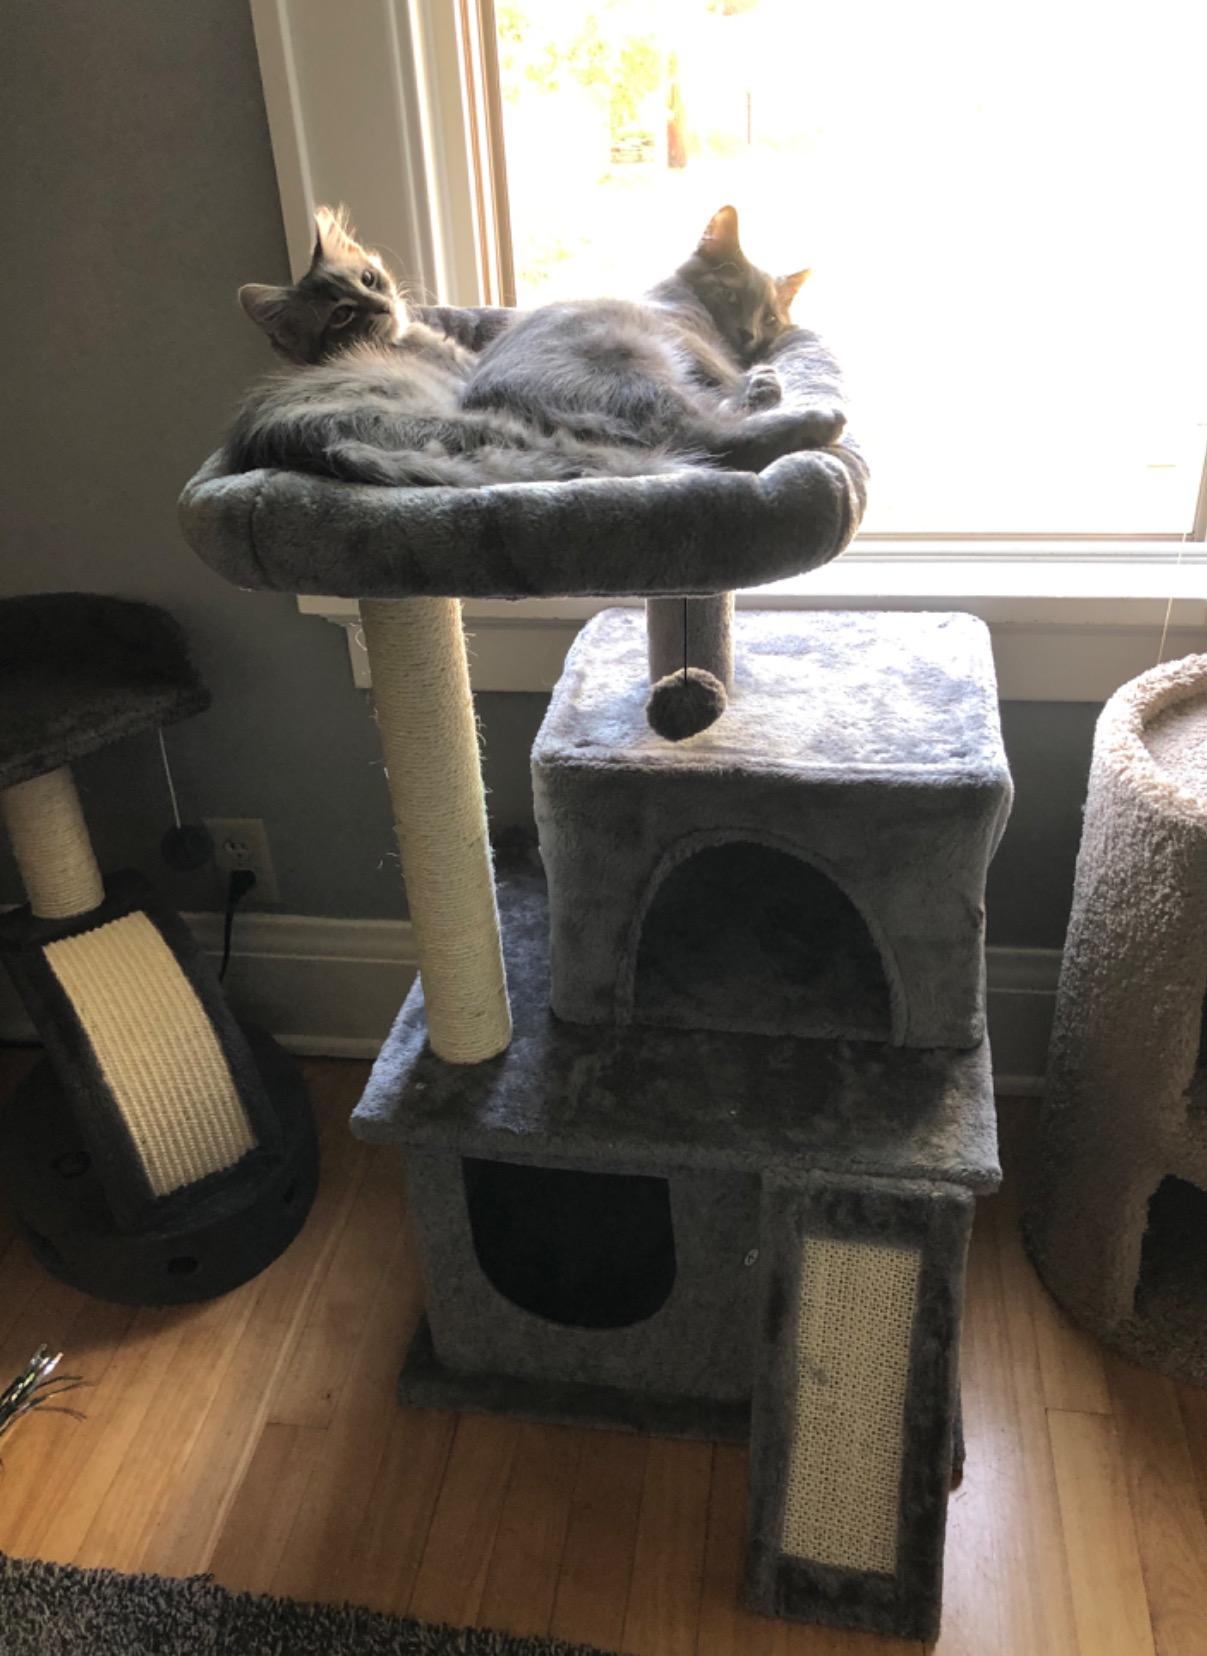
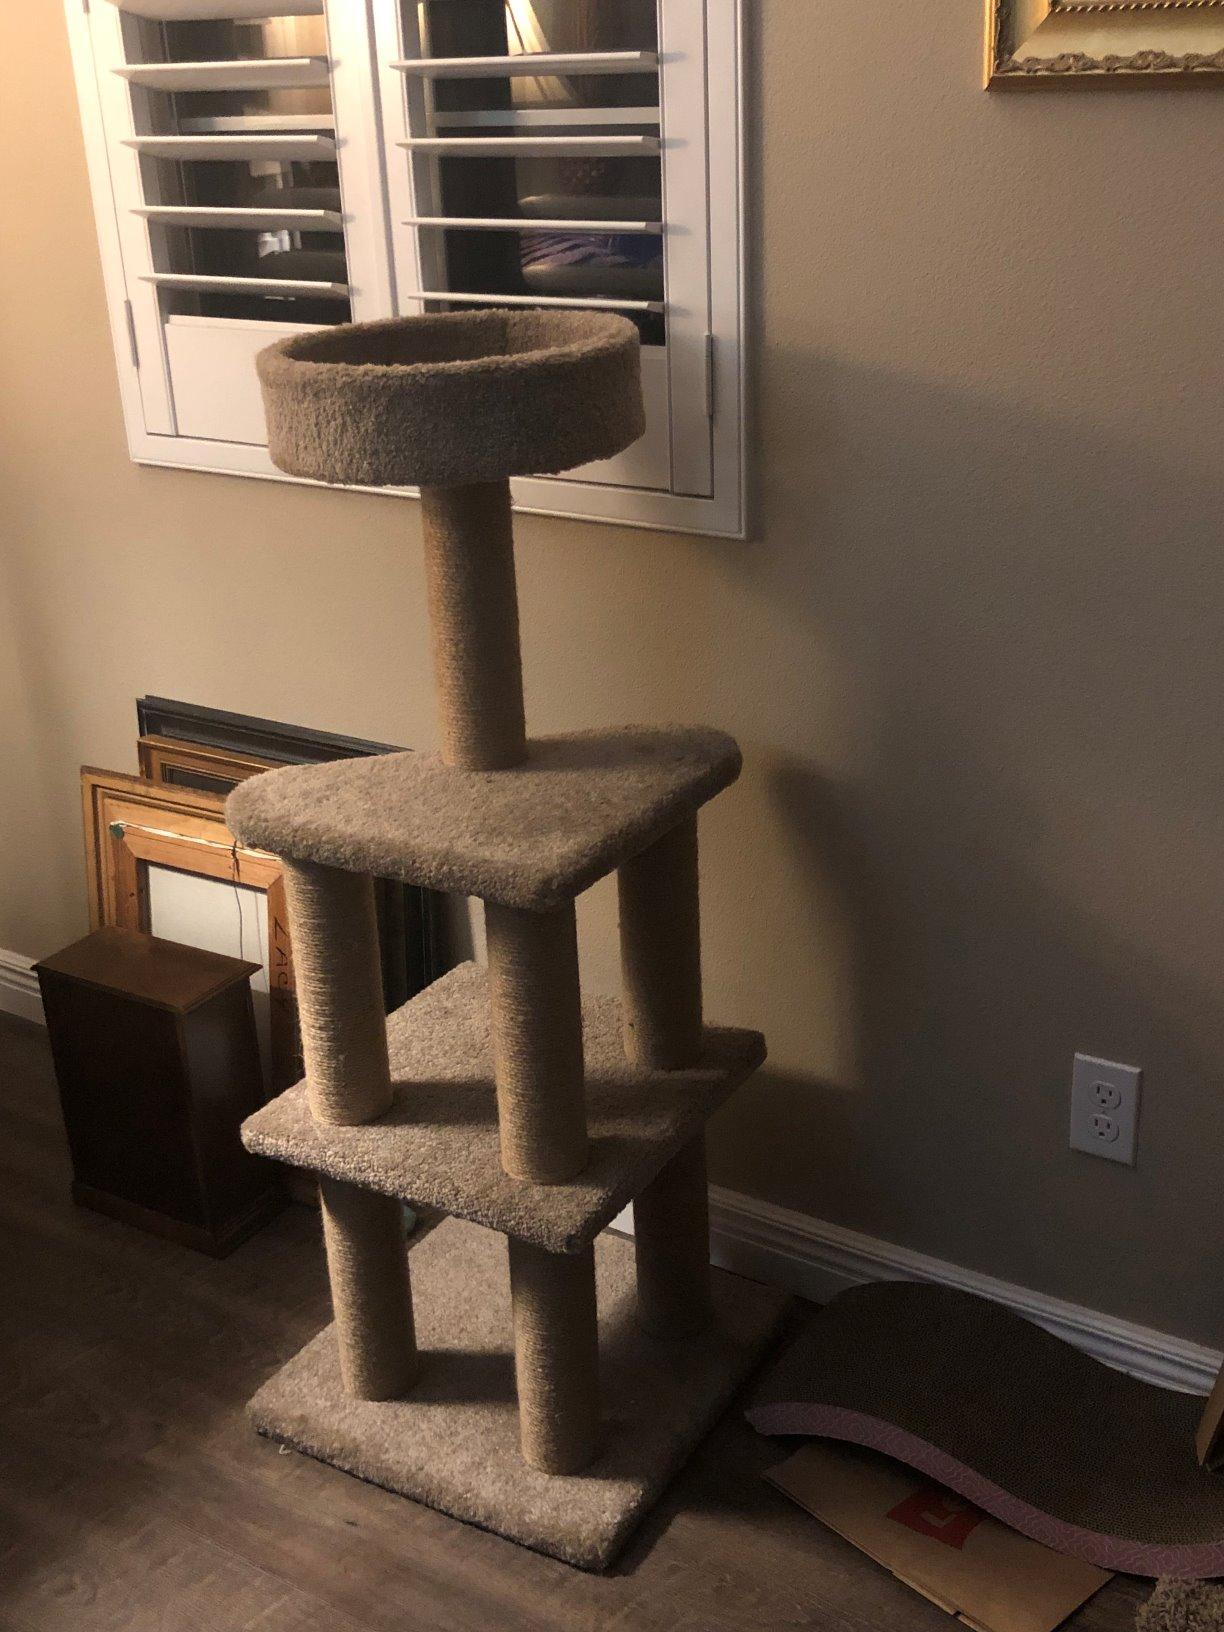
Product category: items_cat tree
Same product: no